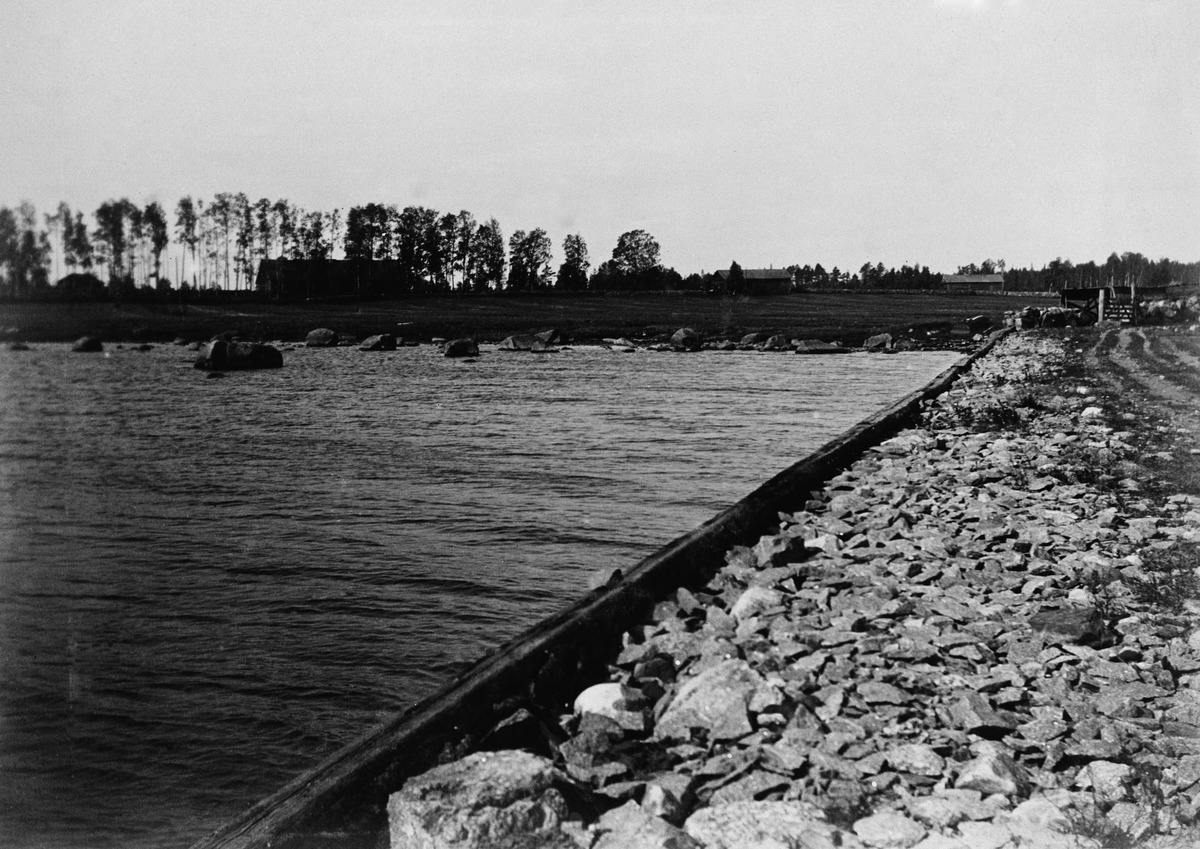
Lauttasaaren kartanon laituri
sisällön kuvaus: Lauttasaaren kartanon laituri. Kartanonlahti  (= Pajalahti). mustavalkoinen
Kuvaaja: Mitterhusen, Karl, valokuvaaja
Ajankohta: kuvausaika 1898
Paikka: Suomi, Uusimaa, Helsinki, Lauttasaari Helsinki
Aiheet: meret, saaret, rannat, laiturit, tiet, rakennukset